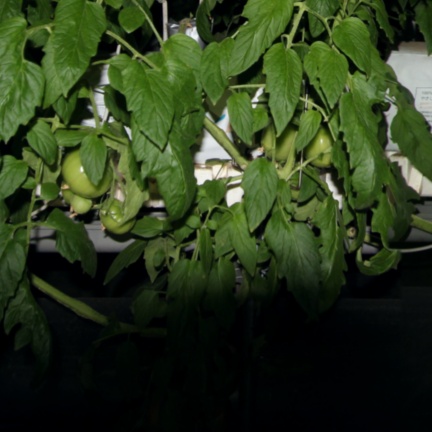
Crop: tomato